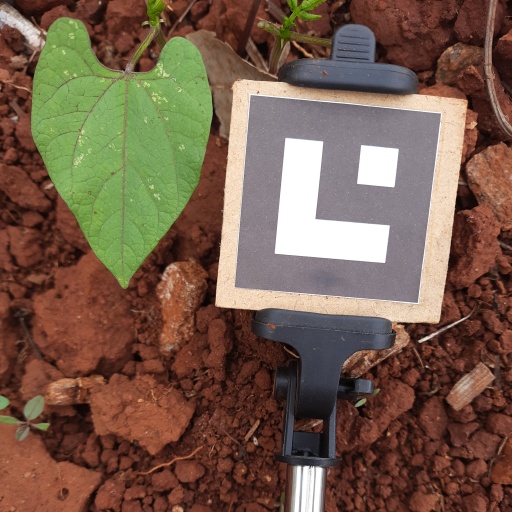
Observations: wavy surface, no eating holes, under shade